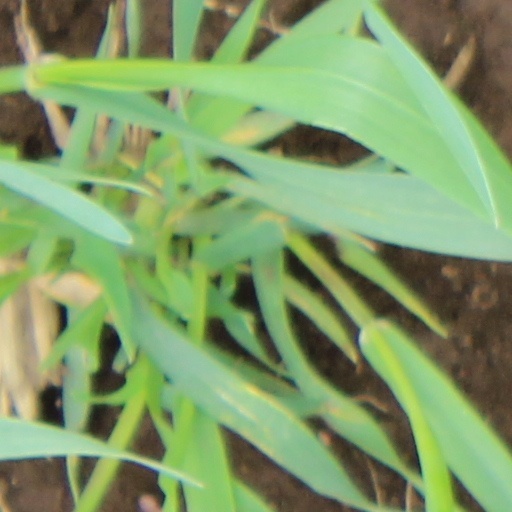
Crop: wheat